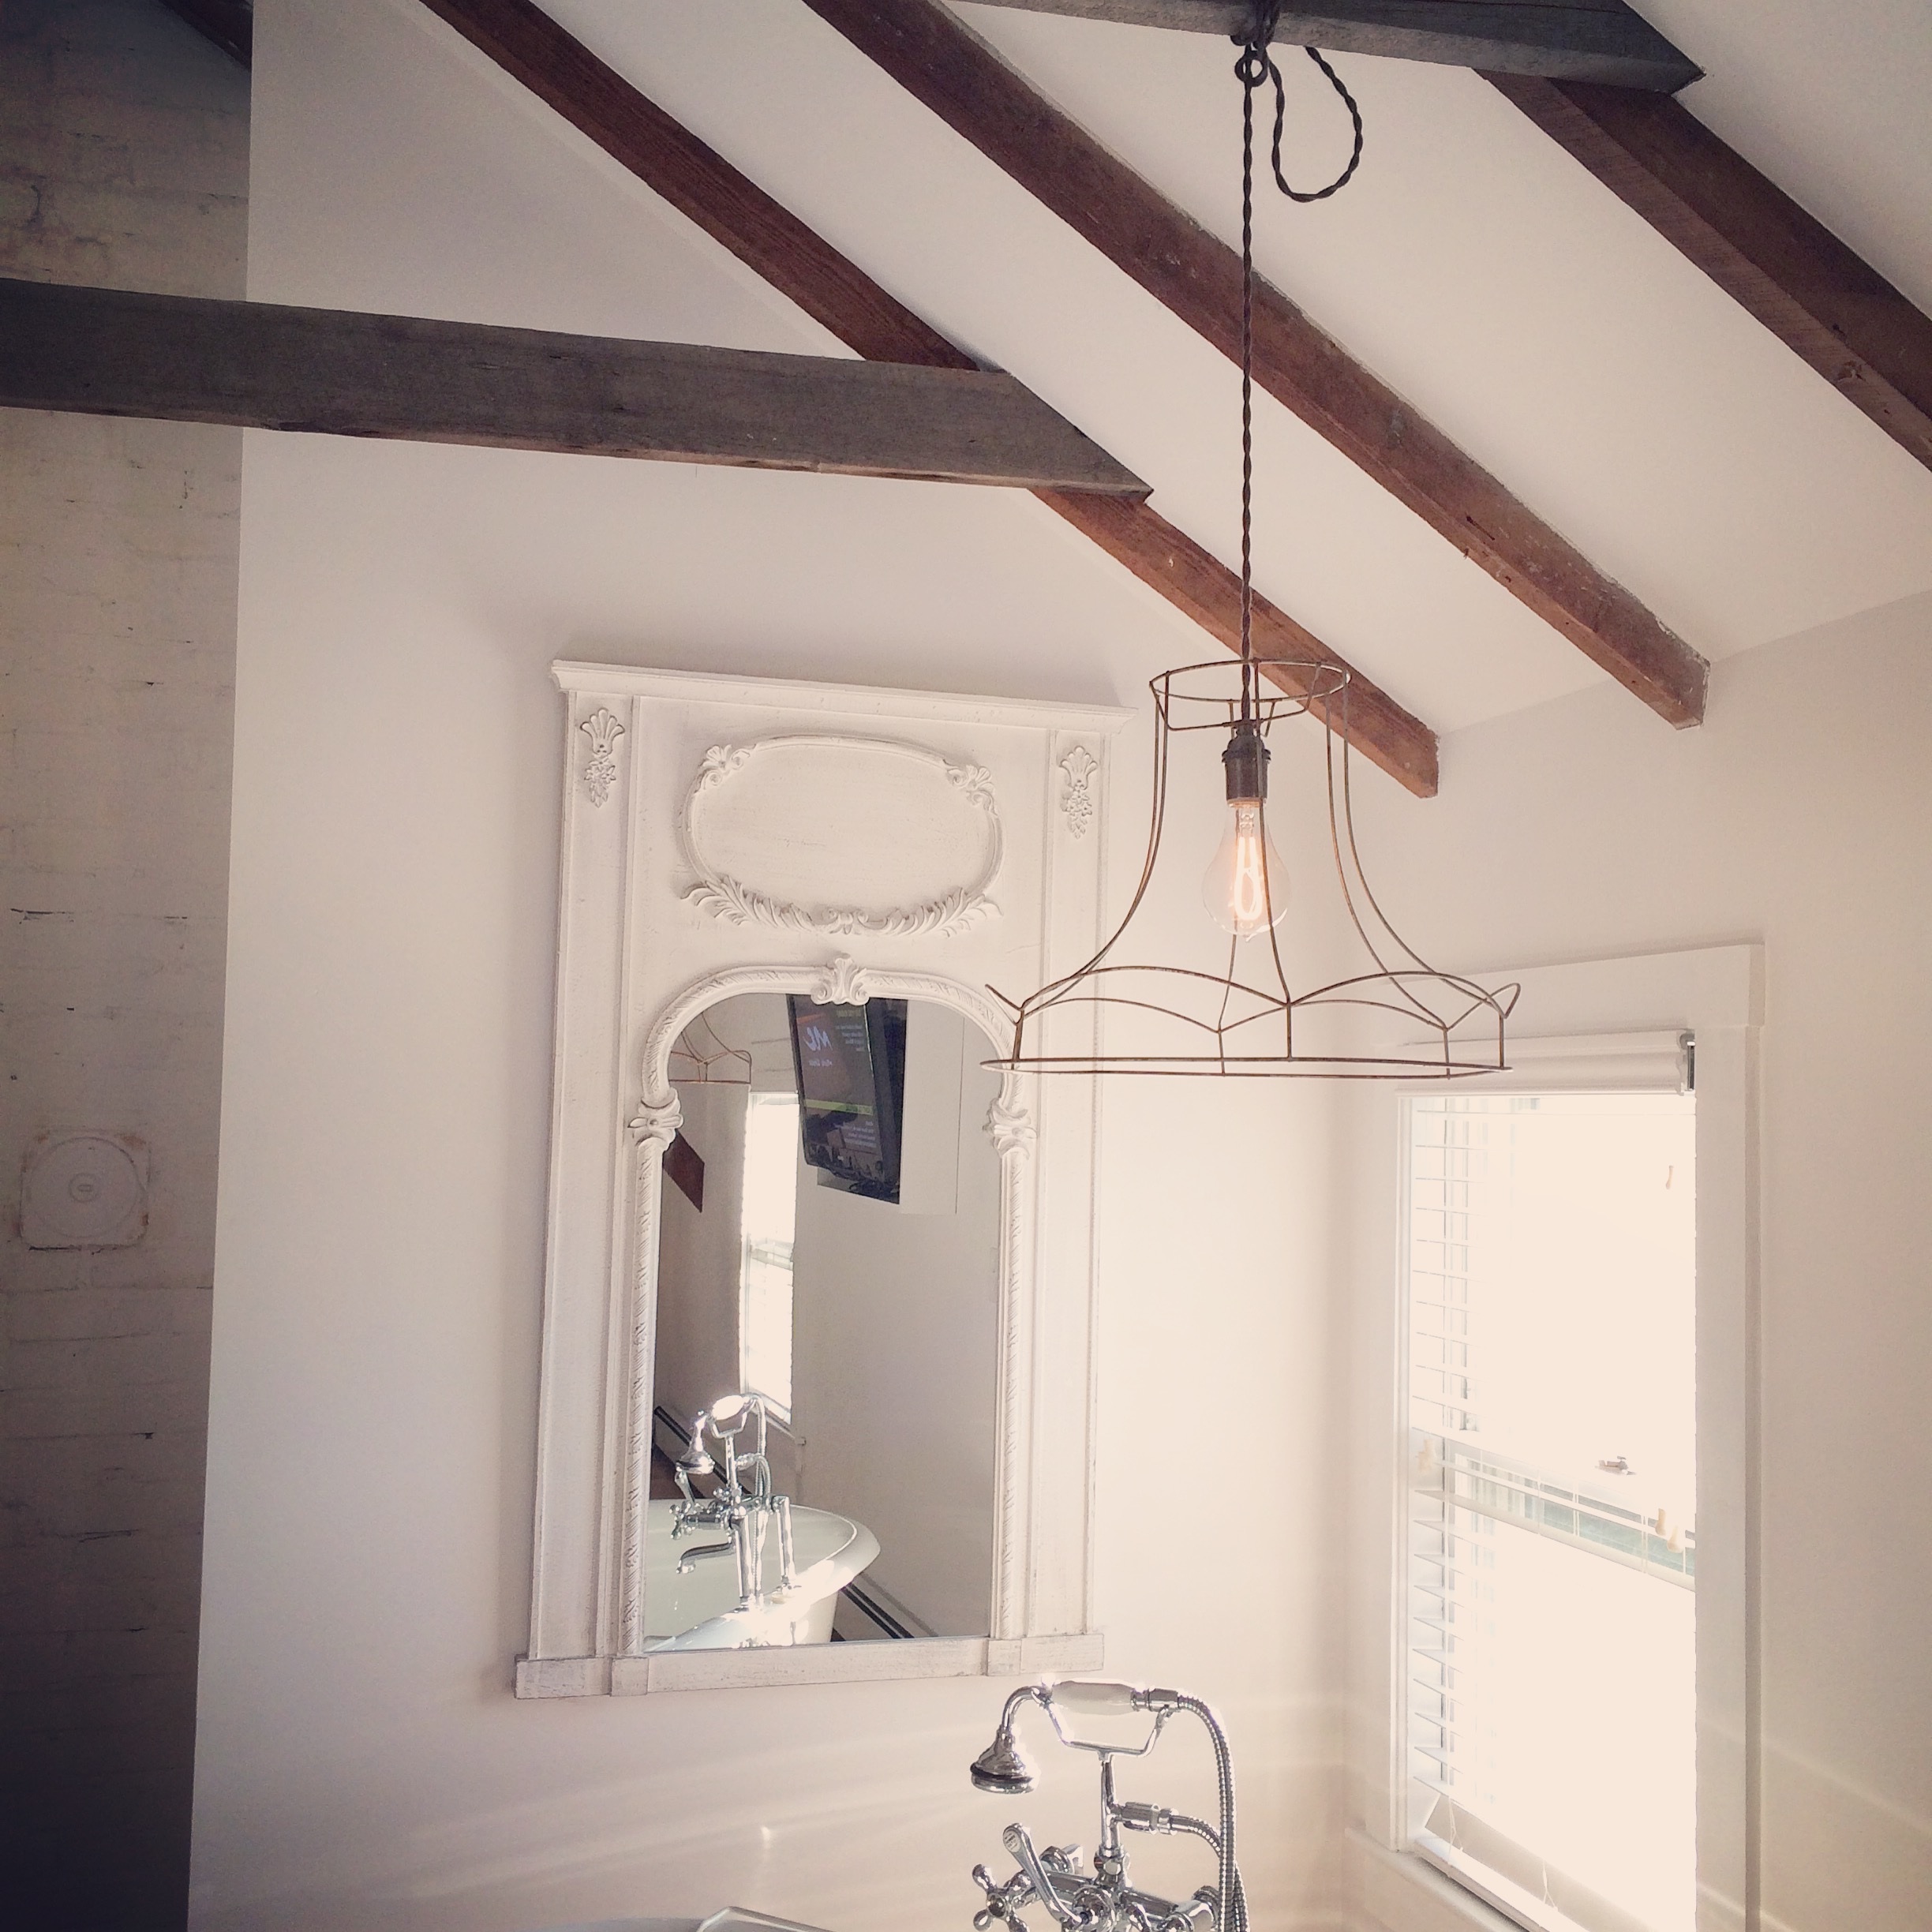
house, floor, home, ceiling, cottage, property, living room, room, lighting, apartment, attic, interior design, estate, plaster, daylighting